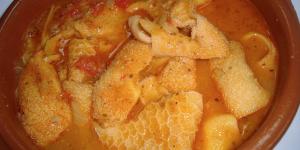
callos a la catalana